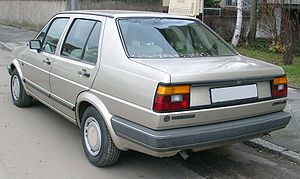
Volkswagen Jetta II / Modelhistorie / Tidslinje / 1984
Bagfra
Volkswagen Jetta er en lille mellemklassebil fra den tyske bilfabrikant Volkswagen. Den anden generation, som omtales i denne artikel, kom på markedet i januar 1984 som to- og firedørs sedan.